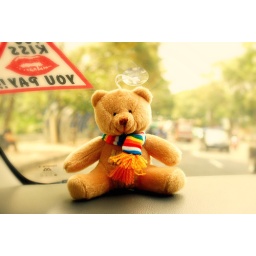
he's pepe, a new cute teddy bear in my mom's car.